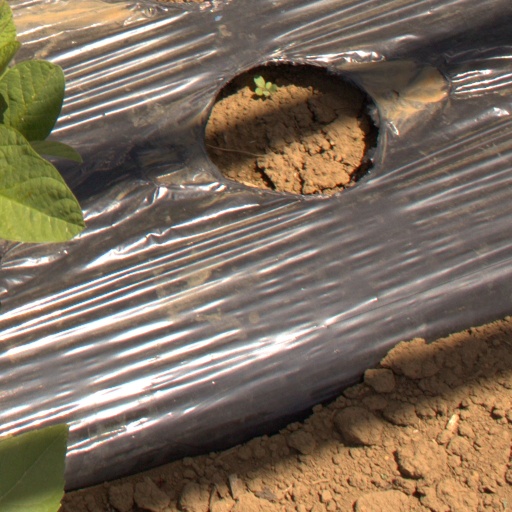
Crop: Jerusalem artichoke